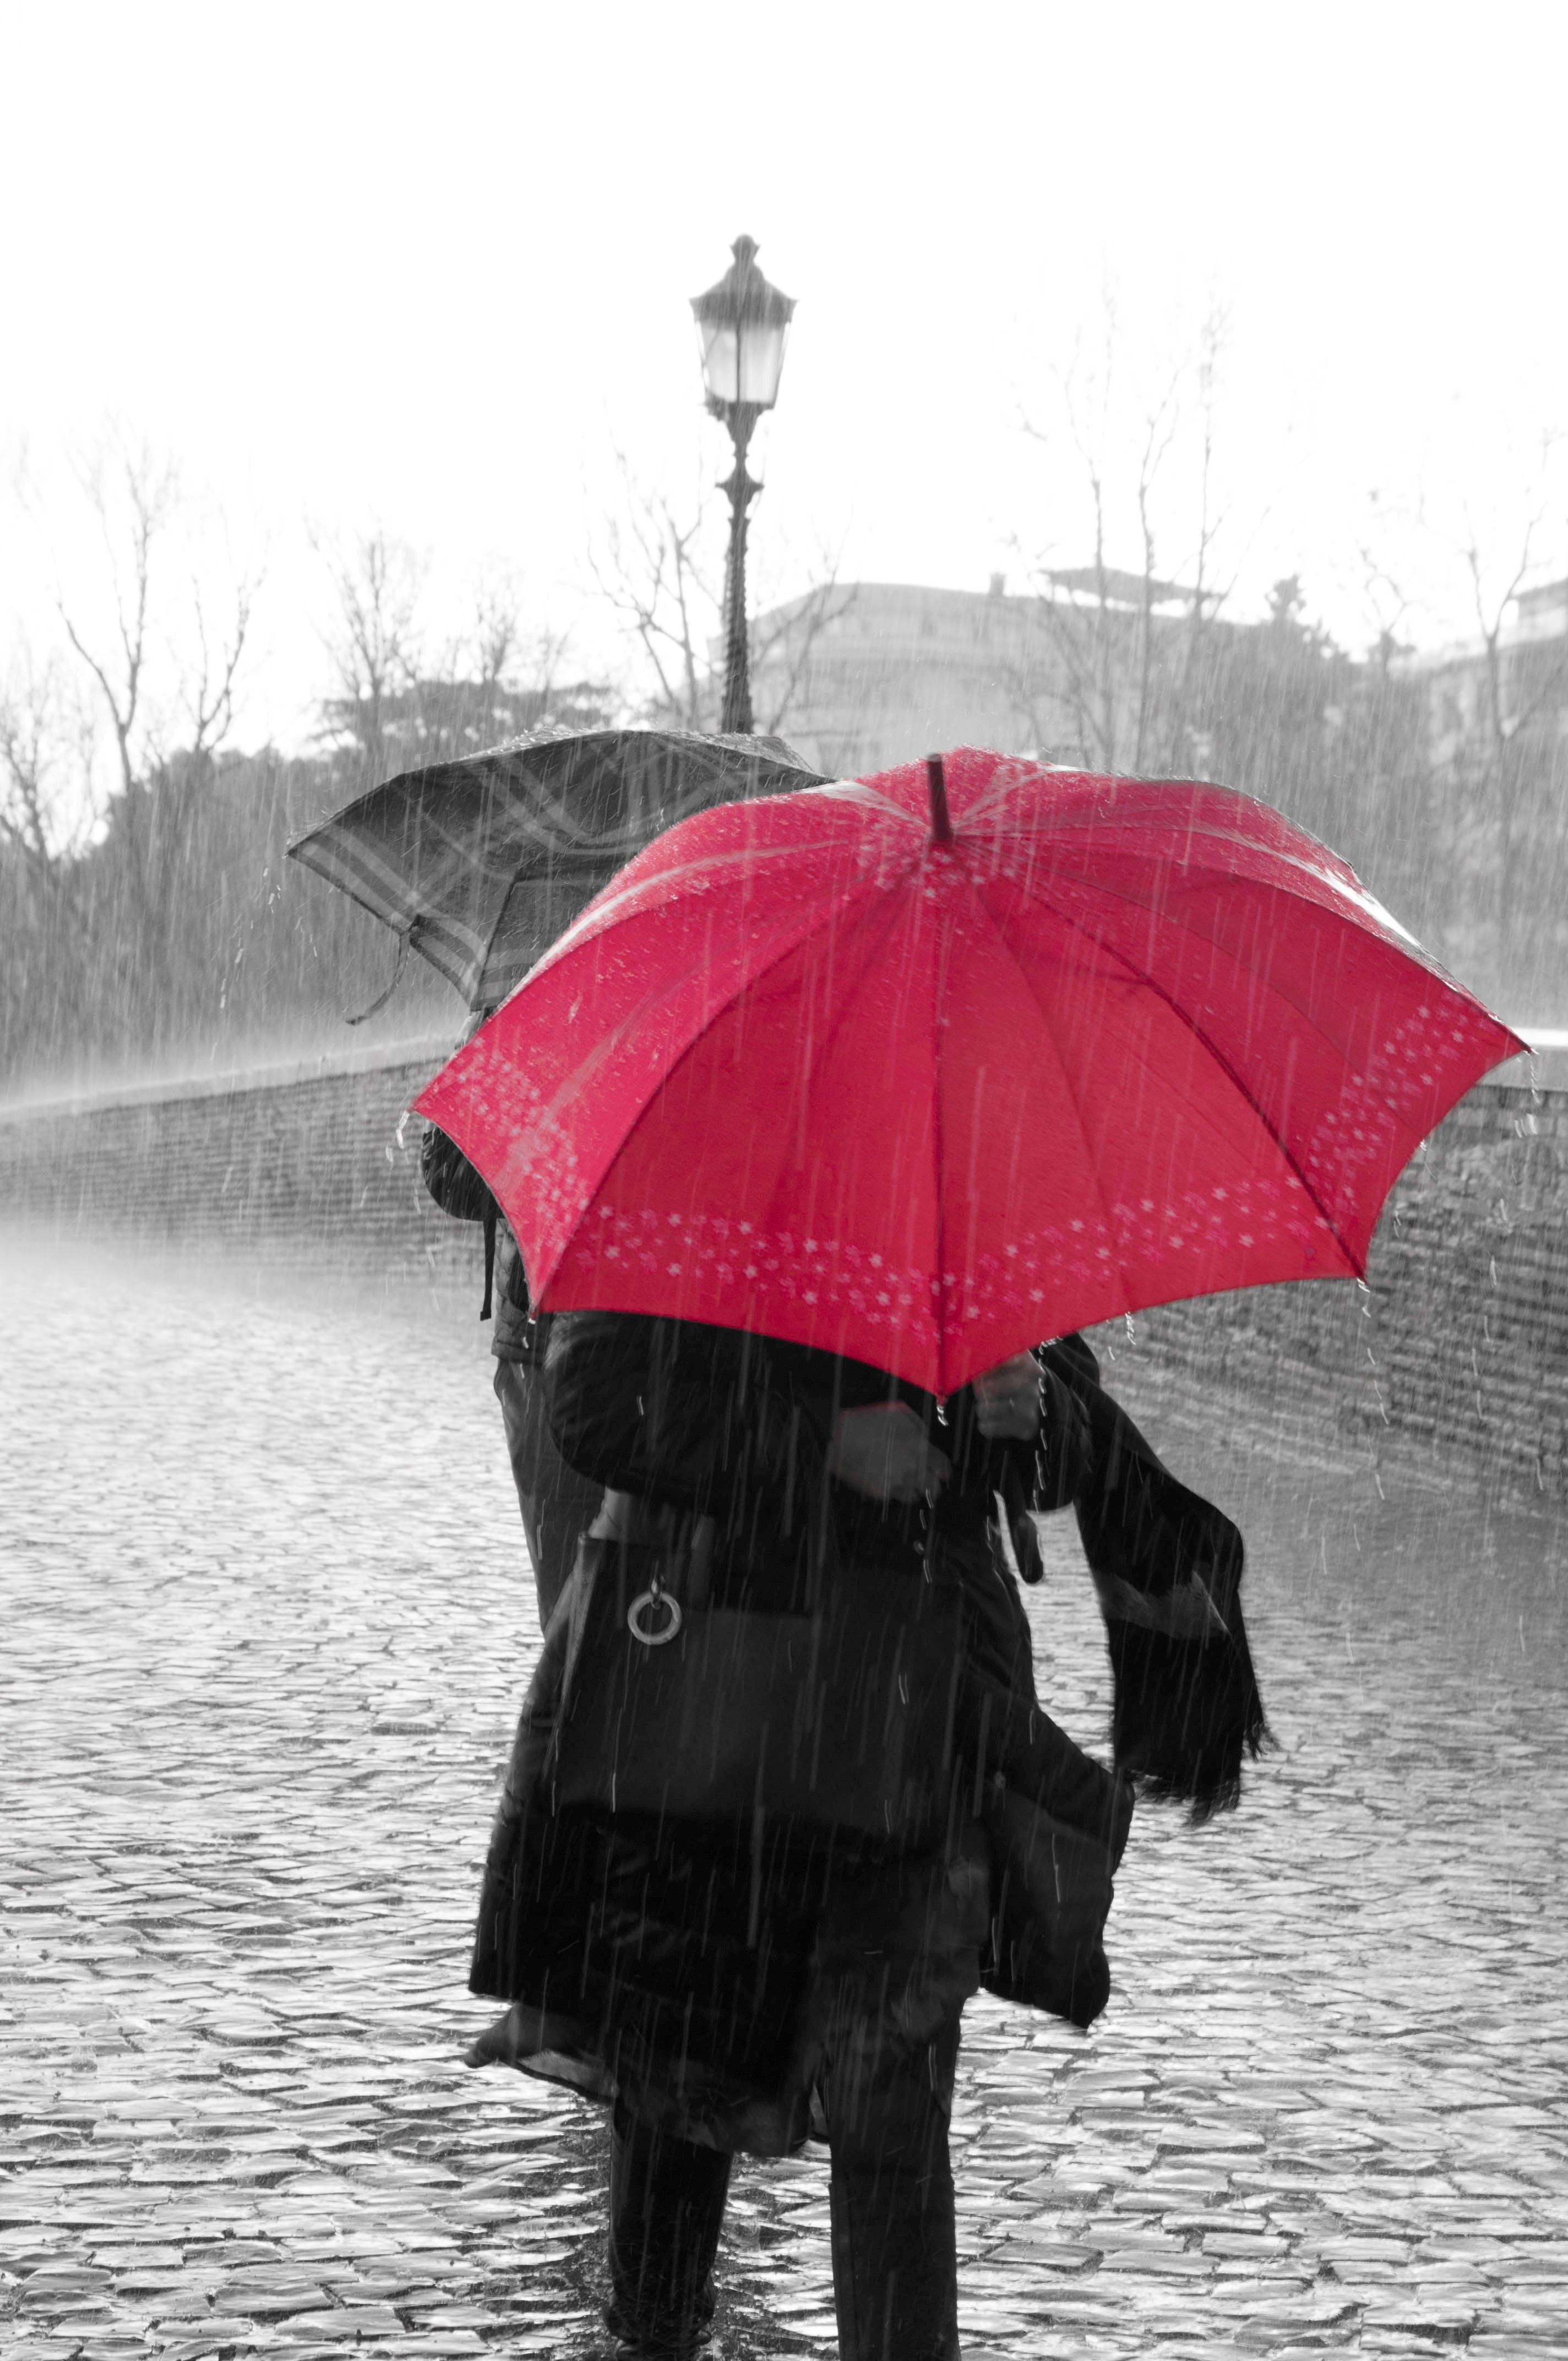
water, snow, winter, black and white, rain, red, umbrella, color, weather, monochrome, rainy, drops, rainy day, monochrome photography, fashion accessory